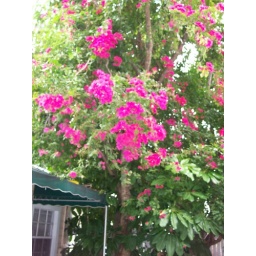
flowers in the trees